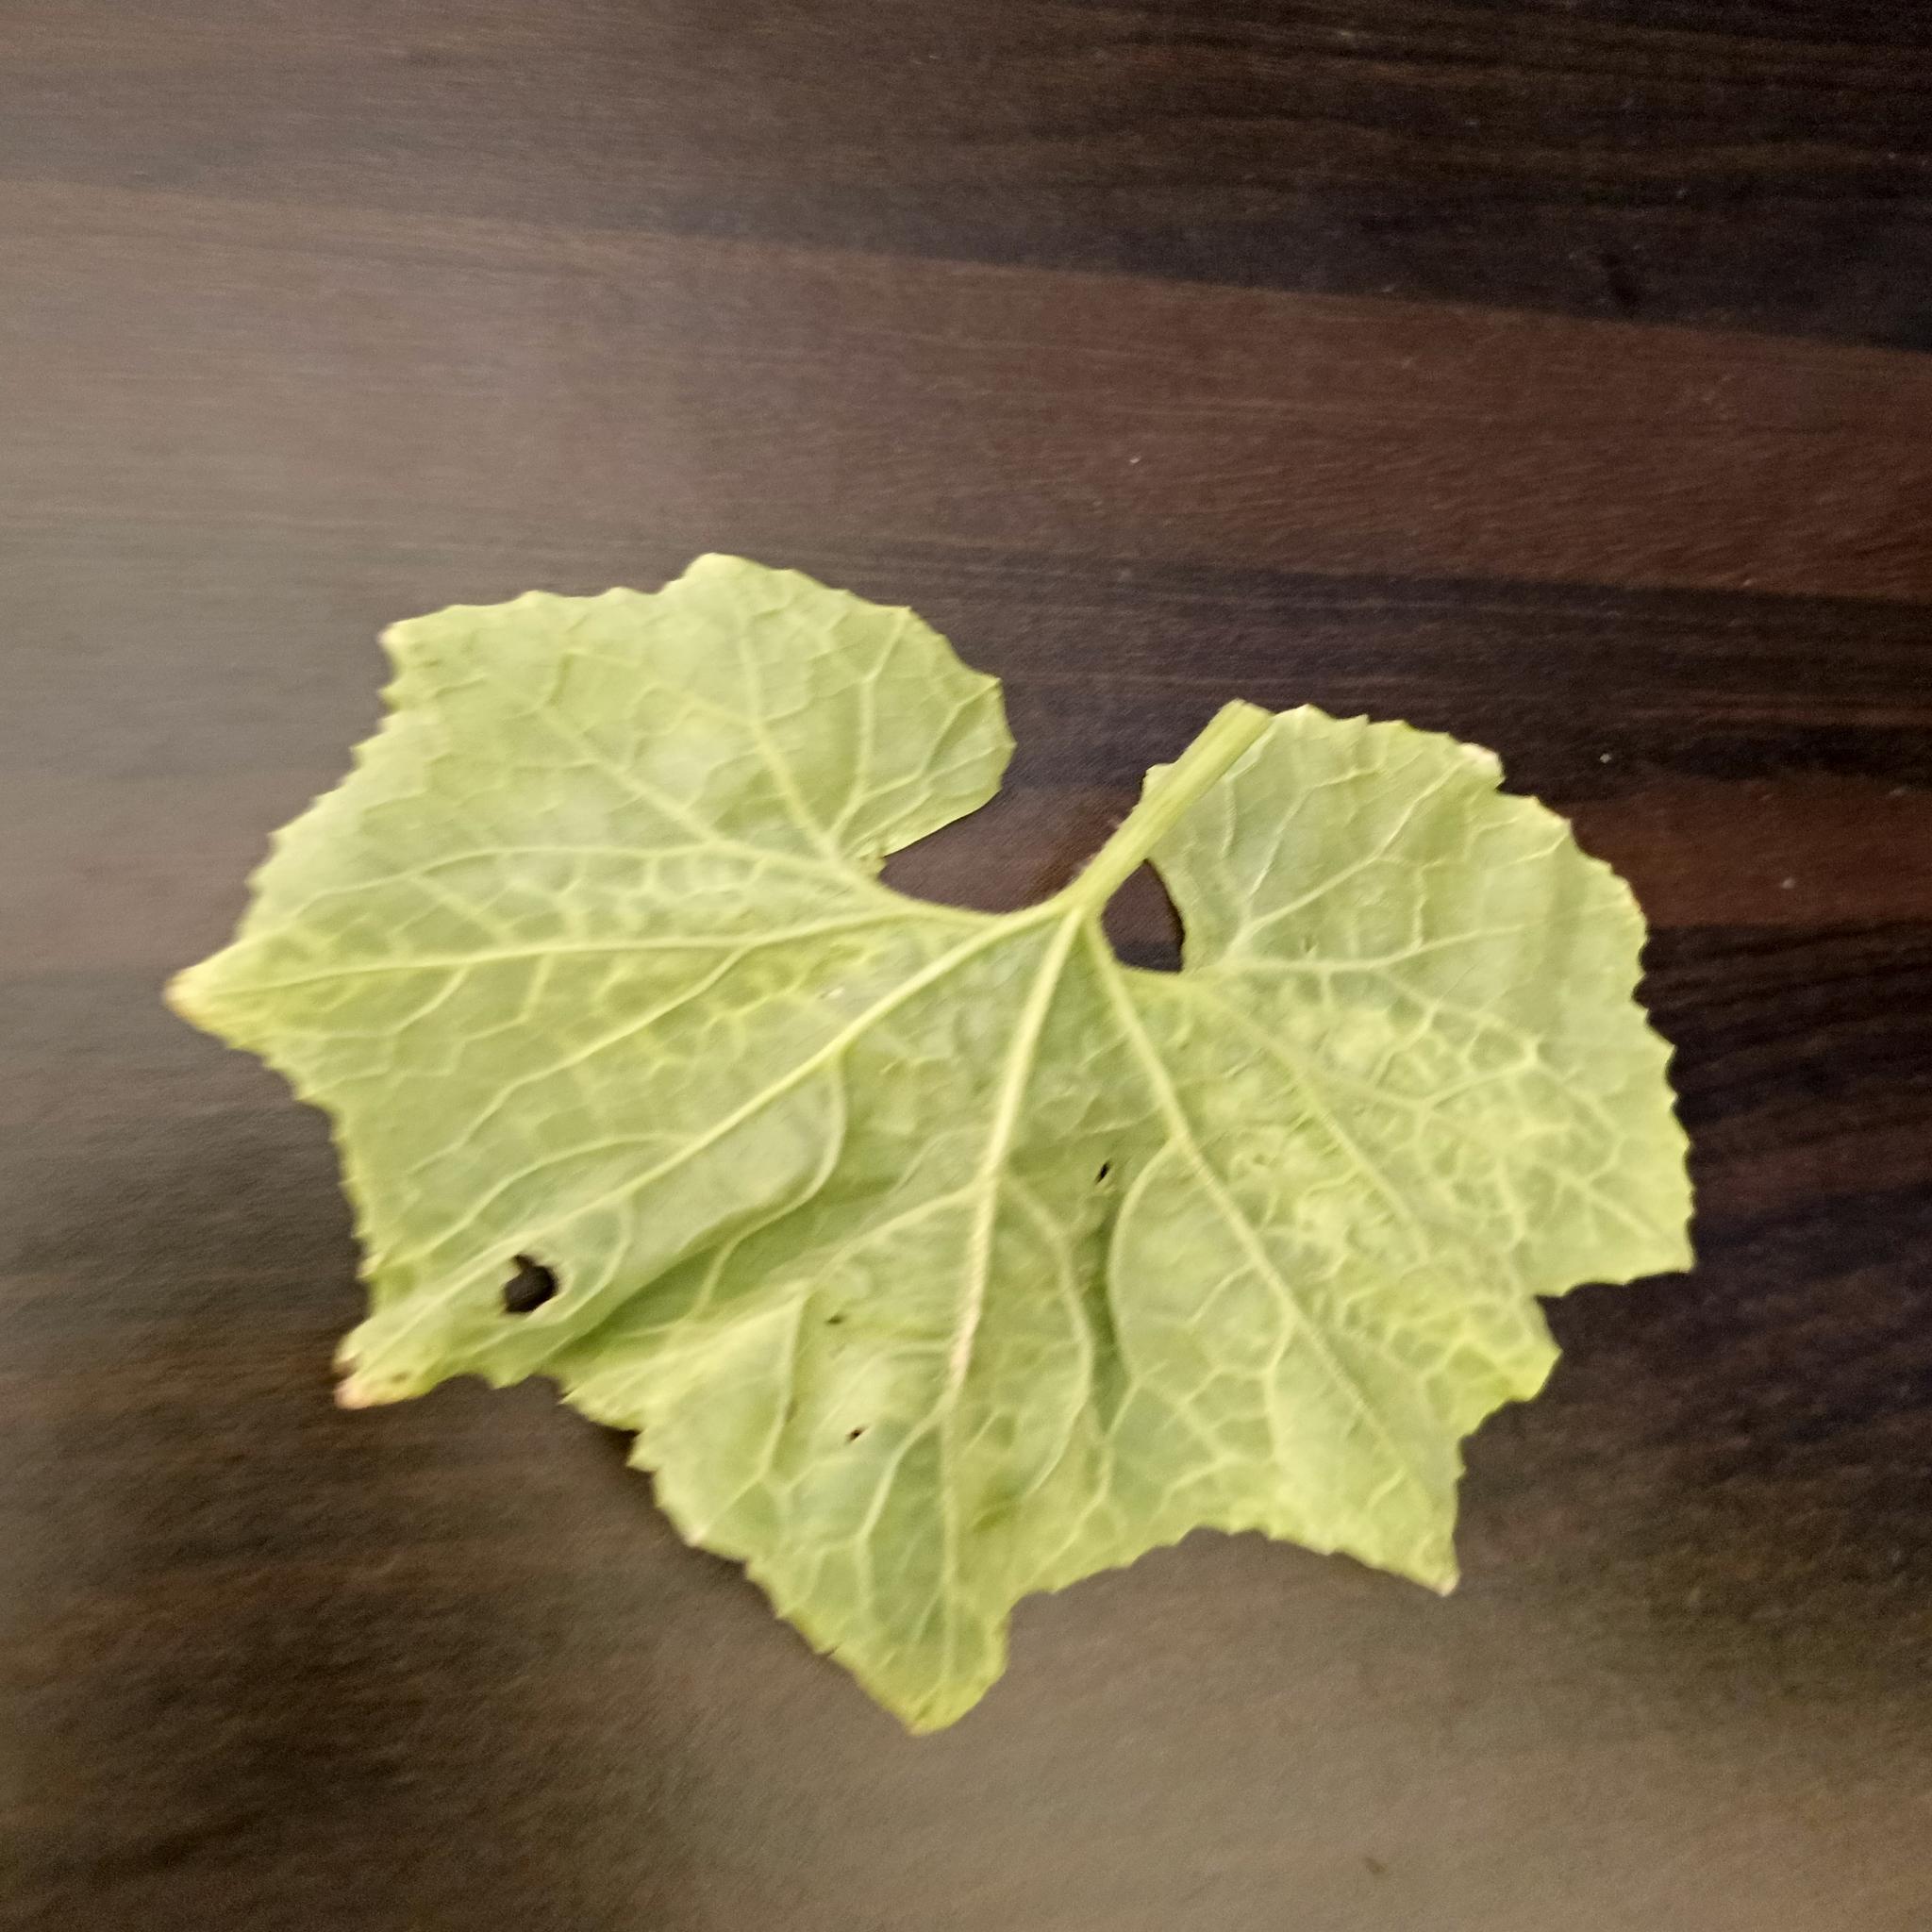
Label: Downy mildew